Portuguese Angolans

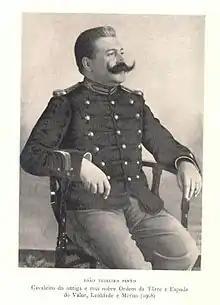
João Teixeira Pinto

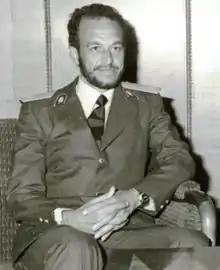
Iko Carreira

Their native language is Portuguese, which today is the official language and lingua franca of Angola. Their communities existing in Luanda, Benguela and Moçâmedes spoke until the early 20th-century Portuguese mixed with numerous elements from African languages, especially Kimbundu and Umbundu. In the course of the 20th century, due to the waves of new settlers arriving from Portugal, their language became practically identical with European Portuguese. Some Portuguese Angolans have a lesser or greater mastery of one of the Bantu languages – notably Kimbundu, Umbundu, and Kikongo – but their number has diminished dramatically after independence, and hardly anybody now uses an African language as second languages. The vast majority of Portuguese Angolans are Christians, mostly Catholics, although many of them do not practice their religion. A very small number of them are Jews, whose ancestors escaped the Inquisition.